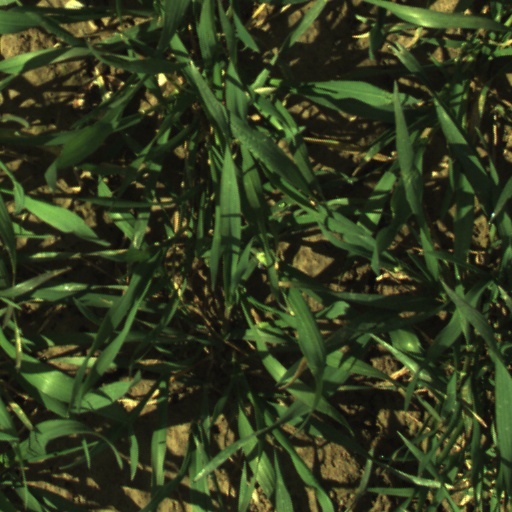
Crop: wheat